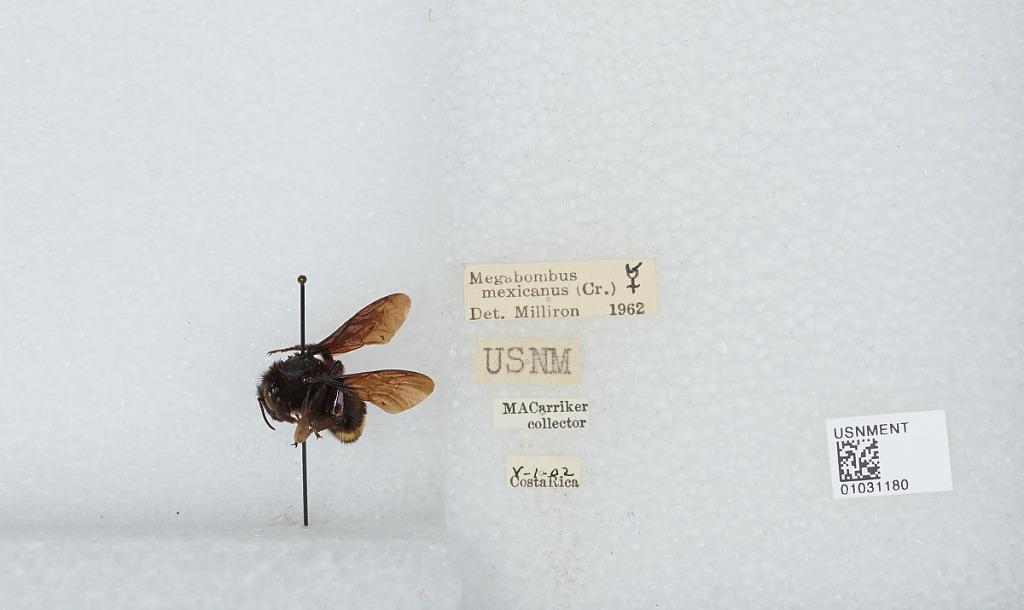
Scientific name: Bombus (Pyrobombus) mixtus Cresson
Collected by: M. Carriher
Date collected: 1902-5-1
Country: Costa Rica
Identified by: Milliron